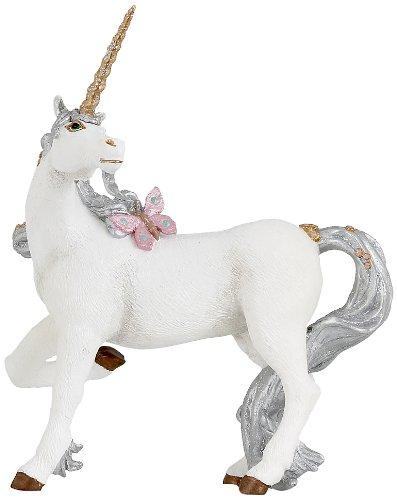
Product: Silver Unicorn
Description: Great Condition.
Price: $10.64
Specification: ProductDimensions:3.5x1.6x4.7inches|ItemWeight:3.2ounces|ShippingWeight:3.2ounces(Viewshippingratesandpolicies)|DomesticShipping:ItemcanbeshippedwithinU.S.|InternationalShipping:ThisitemcanbeshippedtoselectcountriesoutsideoftheU.S.LearnMore|ASIN:B000NUN4Q4|Itemmodelnumber:39038|Manufacturerrecommendedage:3yearsandup